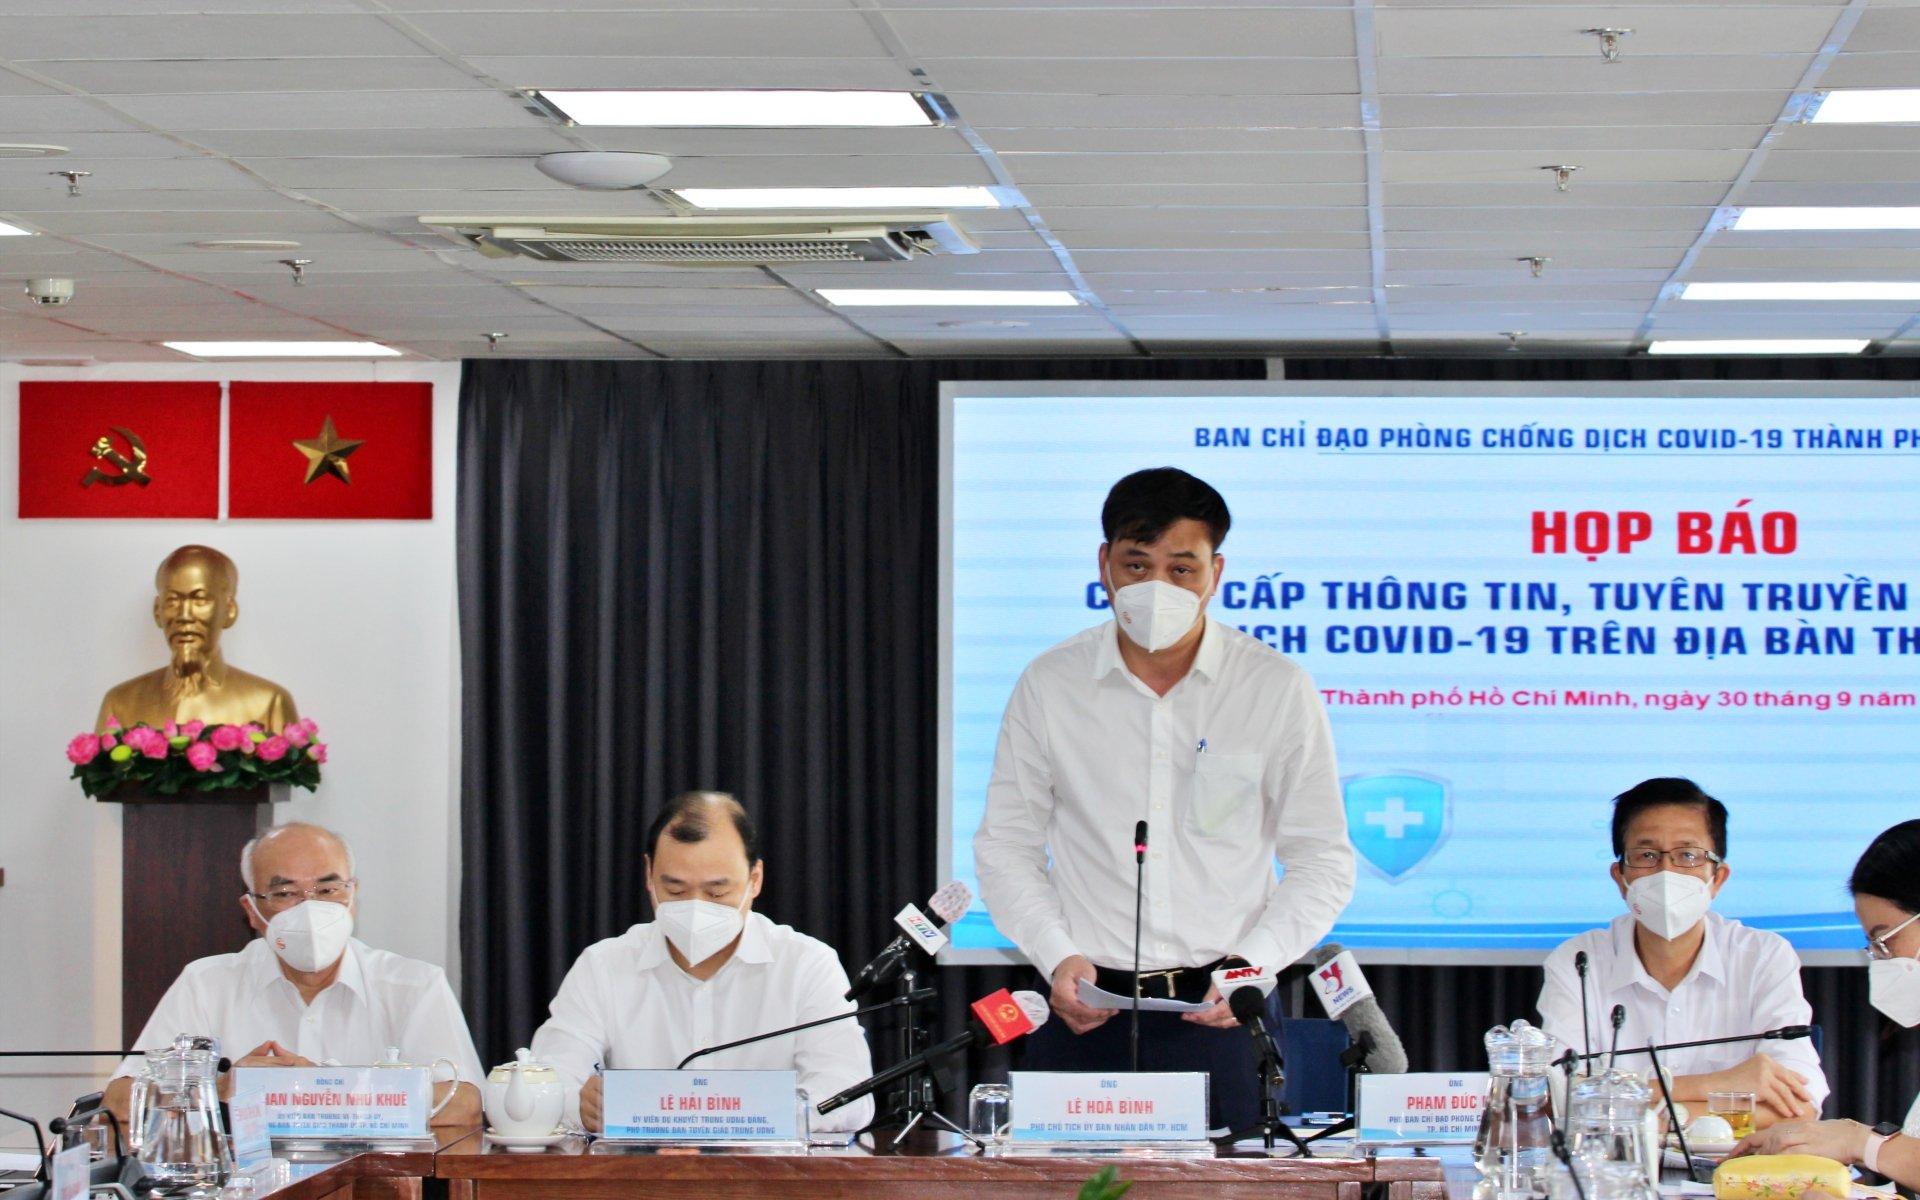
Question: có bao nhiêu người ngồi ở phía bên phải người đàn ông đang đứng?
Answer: có hai người ngồi ở phía bên phải người đàn ông đang đứng